Rookie Fireman

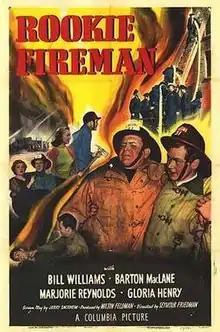
Theatrical release poster

Rookie Fireman is a 1950 American drama film directed by Seymour Friedman and written by Jerry Sackheim. The film stars Bill Williams, Barton MacLane, Marjorie Reynolds, Gloria Henry, Richard Quine and John Ridgely. The film was released on September 8, 1950 by Columbia Pictures.